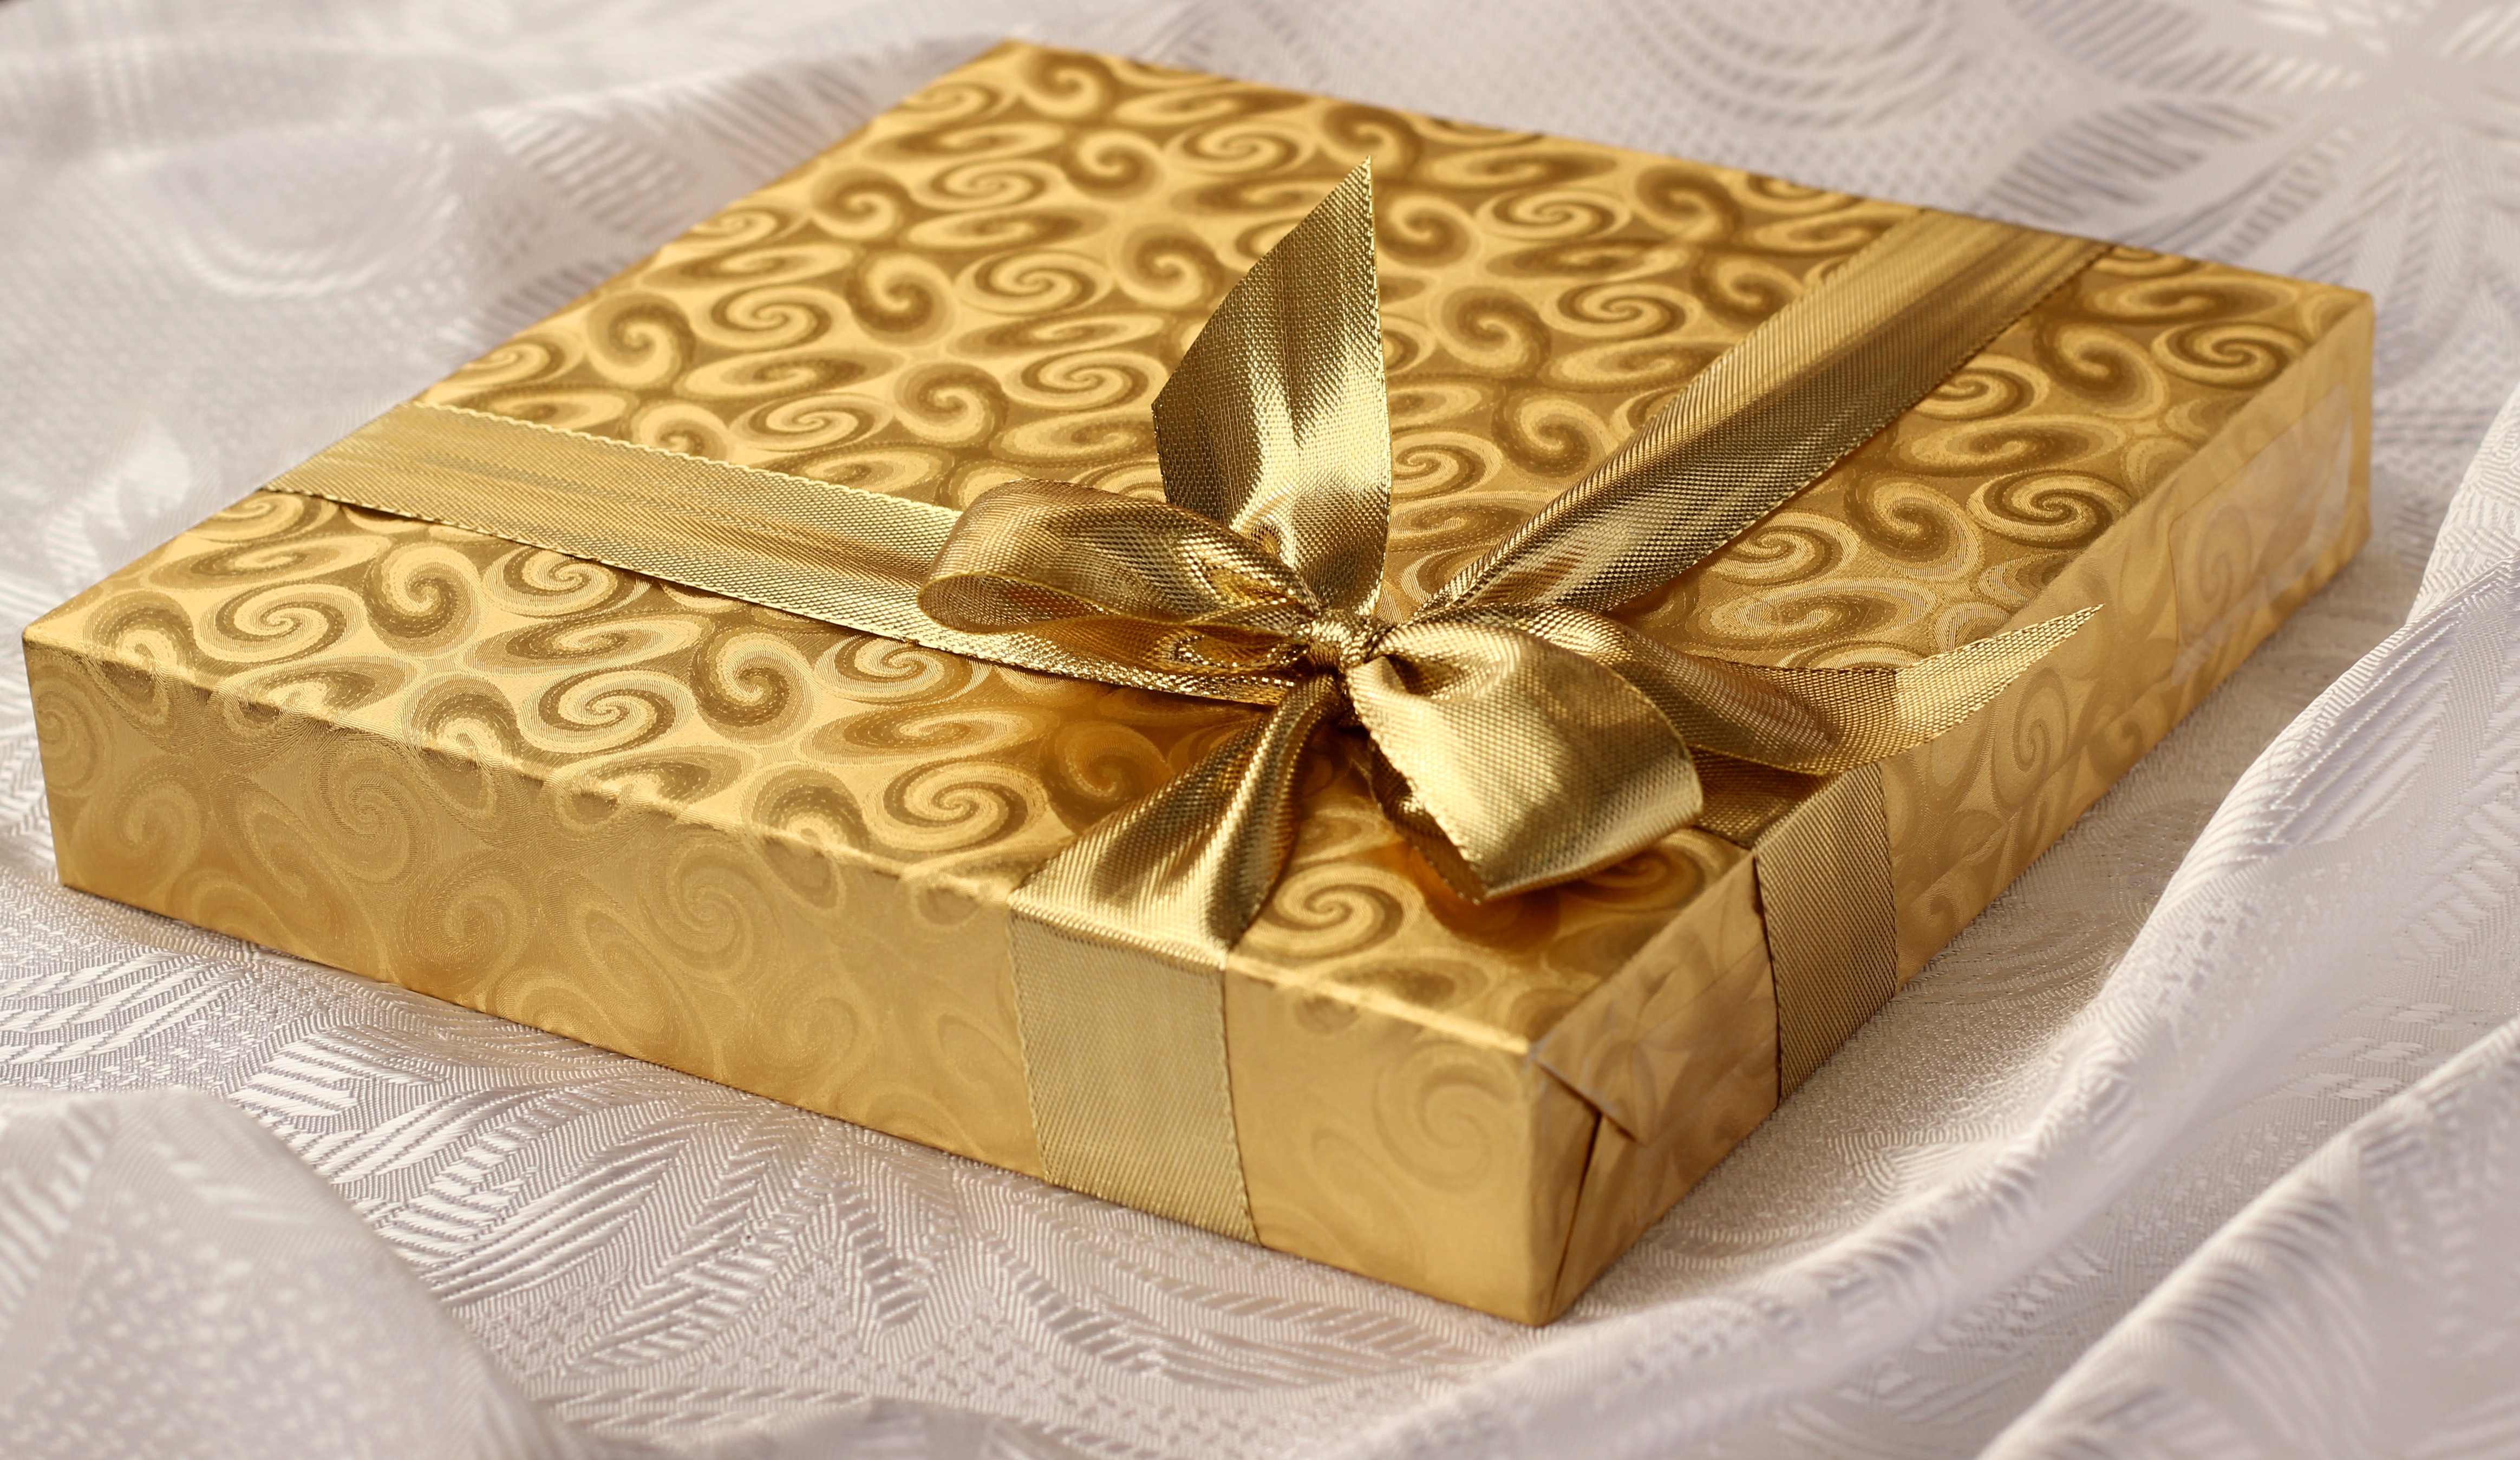
wood, recreation, celebration, love, gift, decoration, food, golden, red, box, yellow, christmas, ribbon, season, package, present, nose, background, luxury, year, day, valentine, birthday, printed, rare, surprise, the crusade